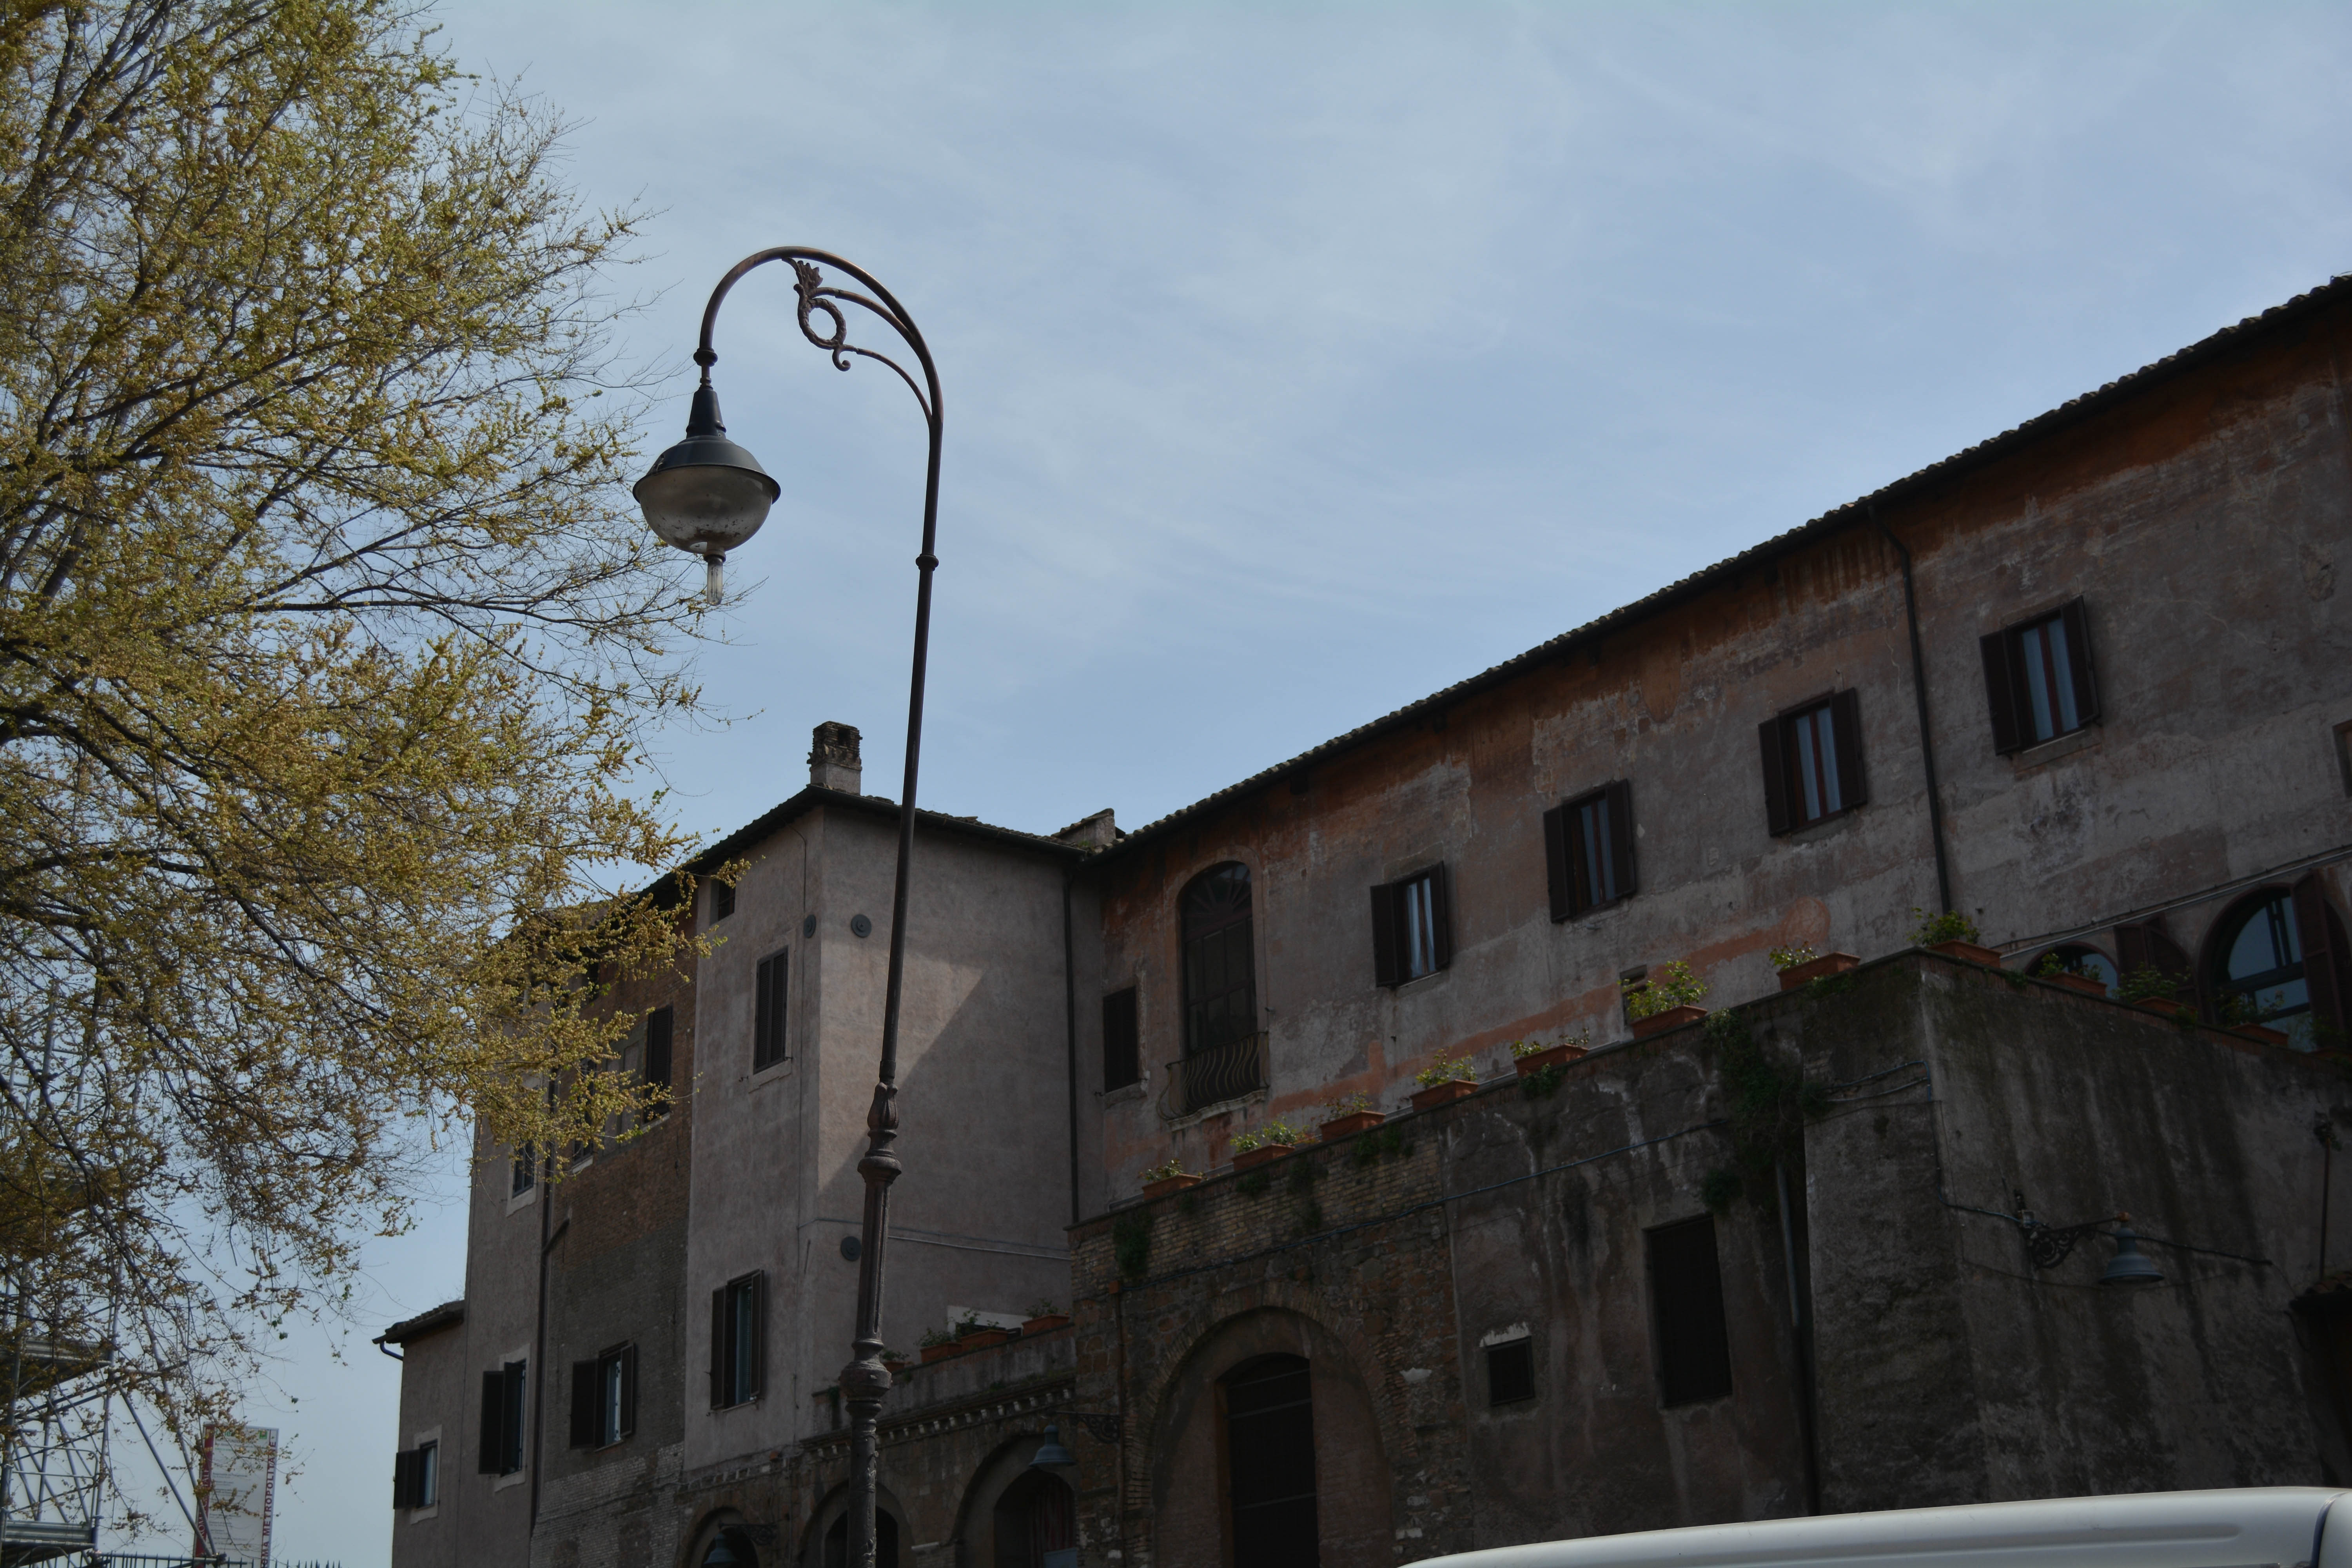
winter, architecture, street, town, city, wall, downtown, street light, lighting, urban area, human settlement